CMA CGM Kerguelen

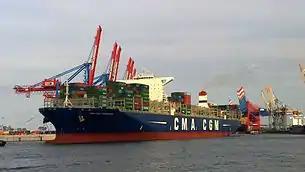
"CMA CGM Kerguelen" arrives Terminal Burchardkai in Hamburg 1 August 2015

The vessel is among the largest container ships in the world and has overall length of , moulded beam of and maximum draft of . The cargo ship has deadweight of 185,000 DWT and gross tonnage of 175,000 GT with capacity for 17,722 TEU. The cargo ship has 1,254 reefer points for transportation of temperature controlled containers. With a breadth of 54 metres, it can carry 21 containers across, athwartships.